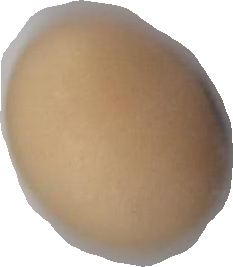
Variety: Anjasmoro